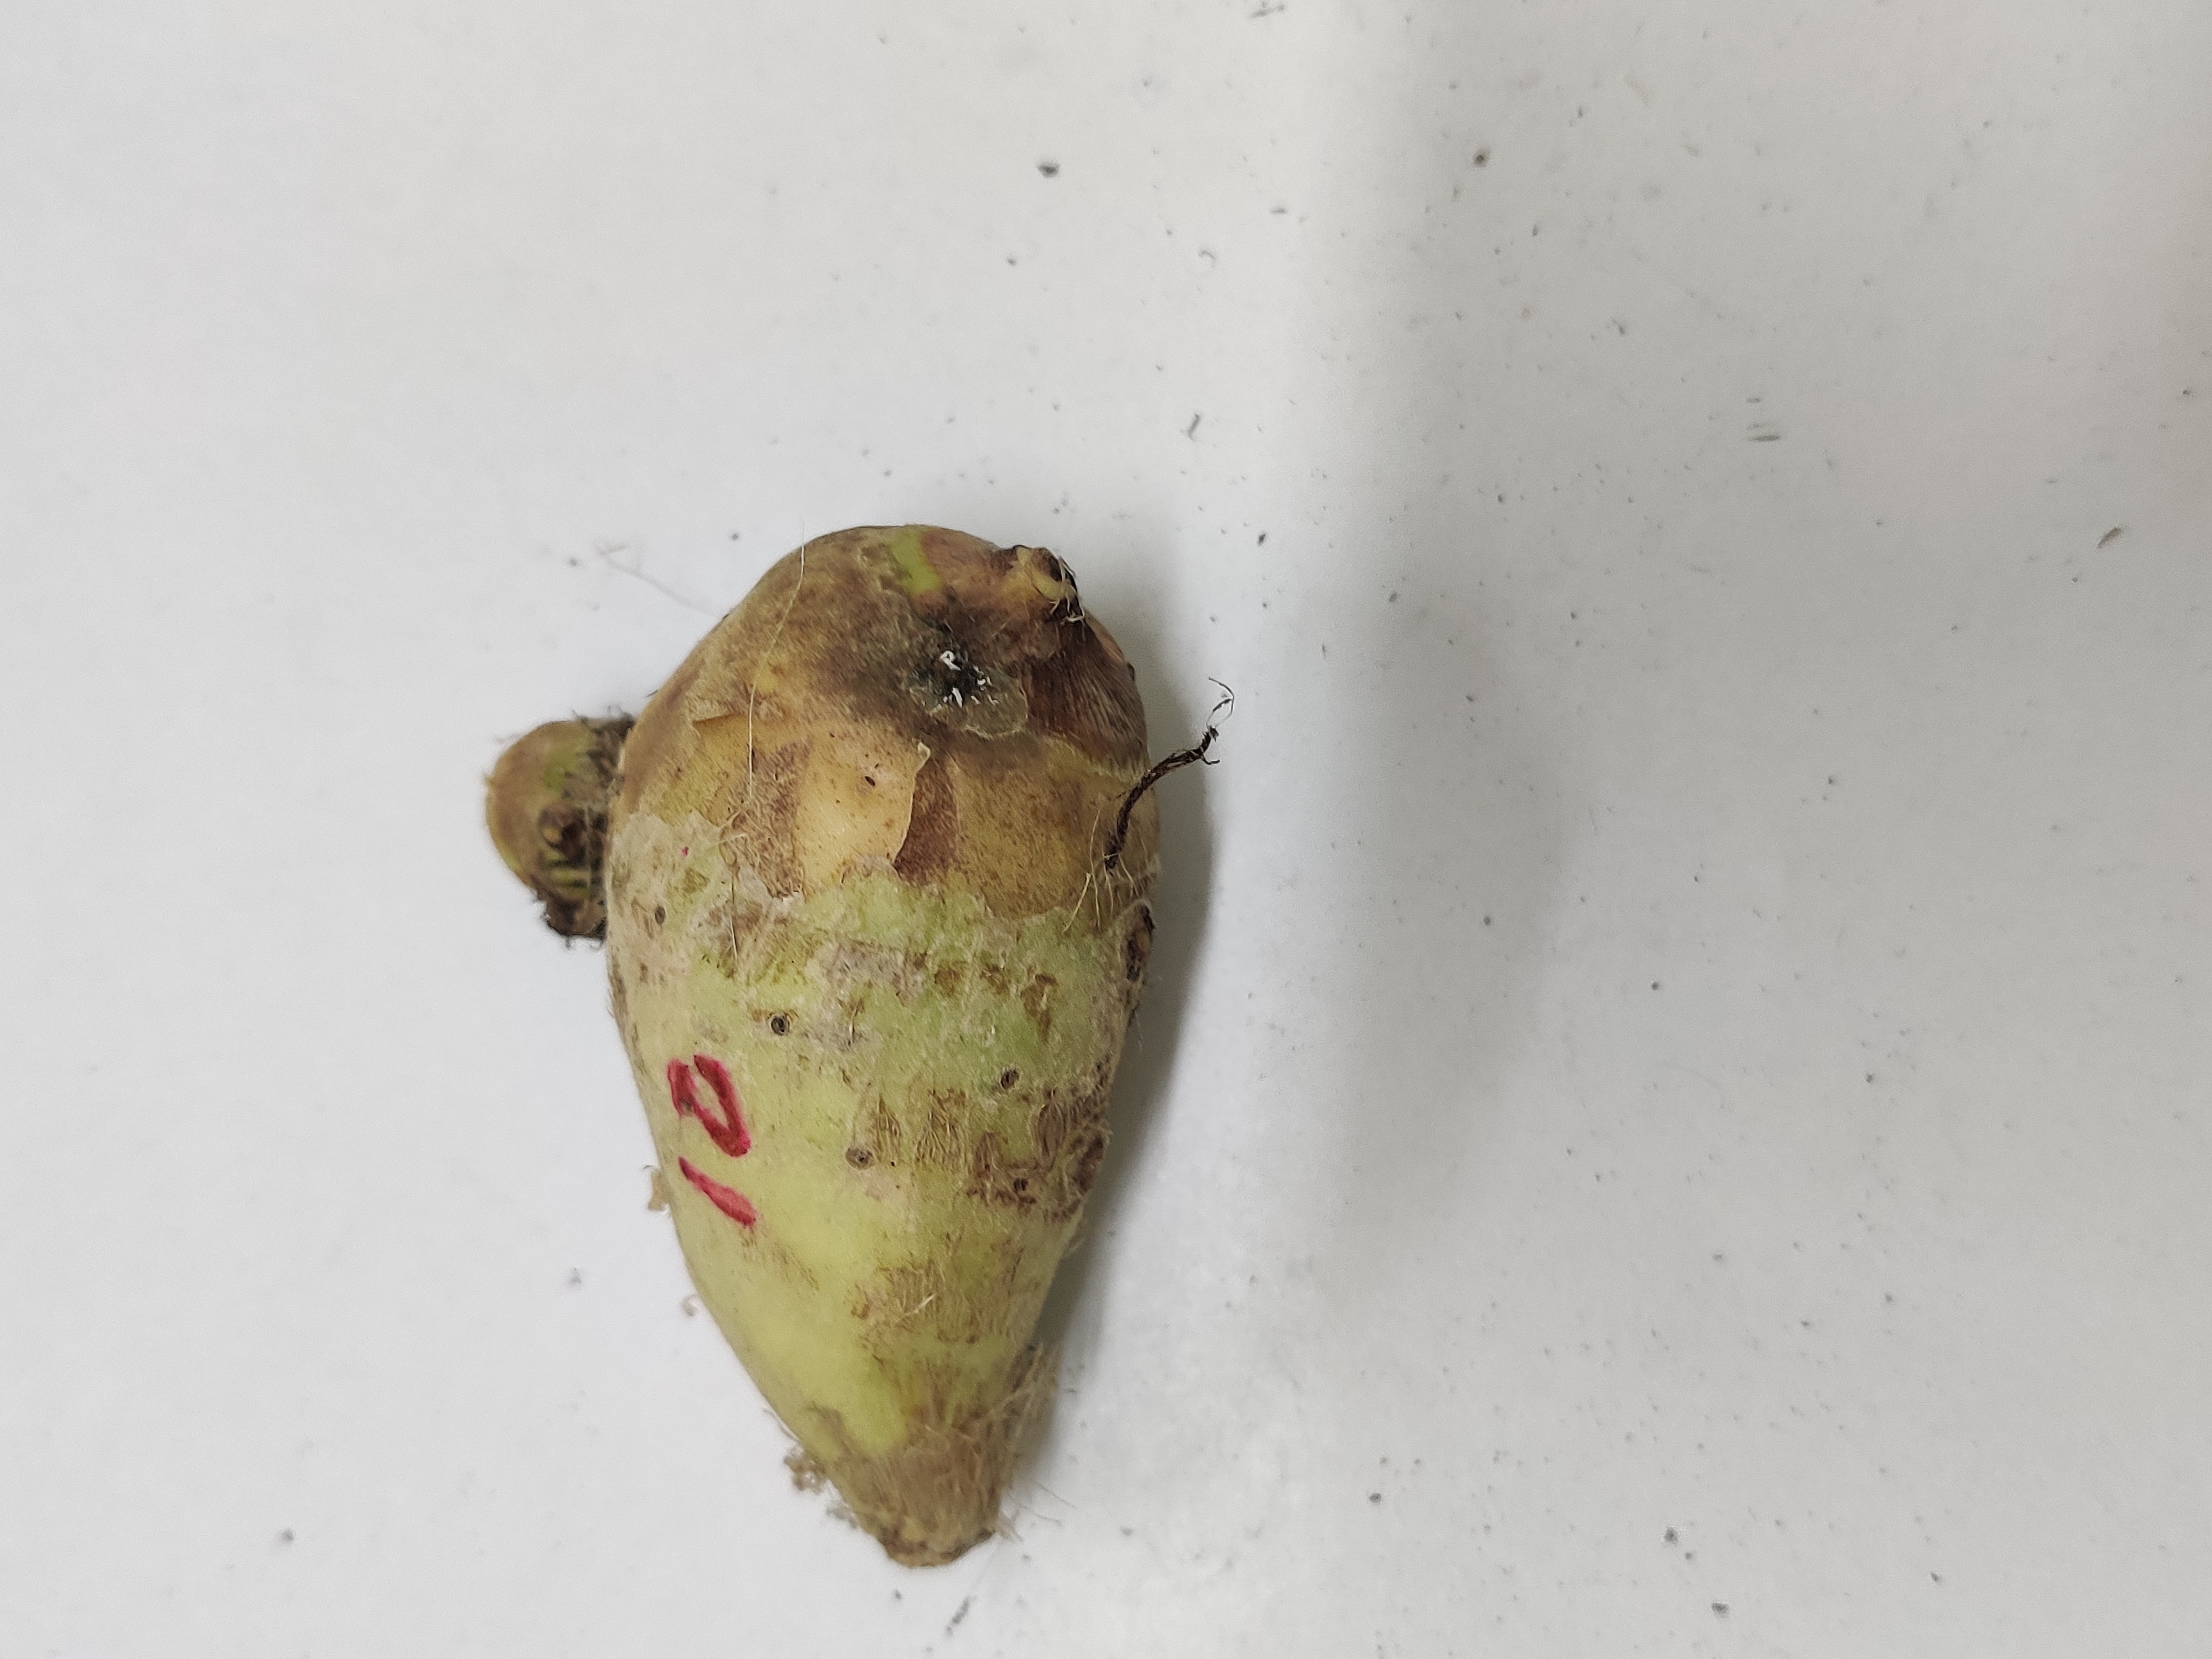
Crop: Taro root
Condition: Severely Damaged